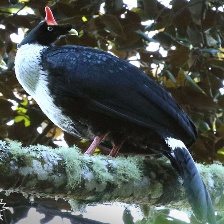
Species: HORNED GUAN
Scientific name: OREOPHASIS DERBIANUS